Isaac Hall House

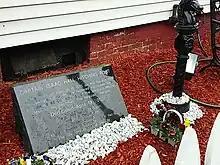
Paul Revere parked here

The Isaac Hall House is a historic house located at 43 High Street in Medford, Massachusetts.